Willem C. Vis Moot

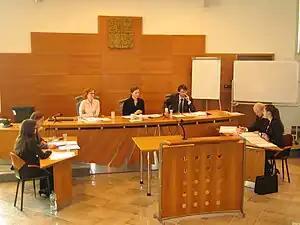
Pre-moot at Olomouc Faculty of Law courtroom

As popularity for the Vis moots has continually grown, many schools now participate in sessions to practice the presentation of their argument, before ultimately travelling to Vienna or Hong Kong for the actual moot. Examples of these pre-moots include: